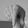
ASL letter: Q